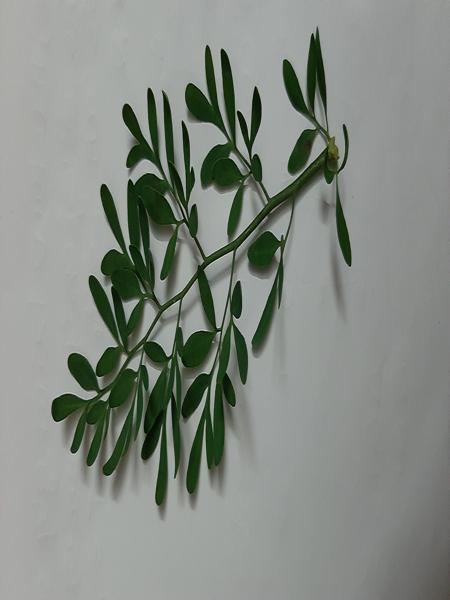
Plant: Common rue(naagdalli)